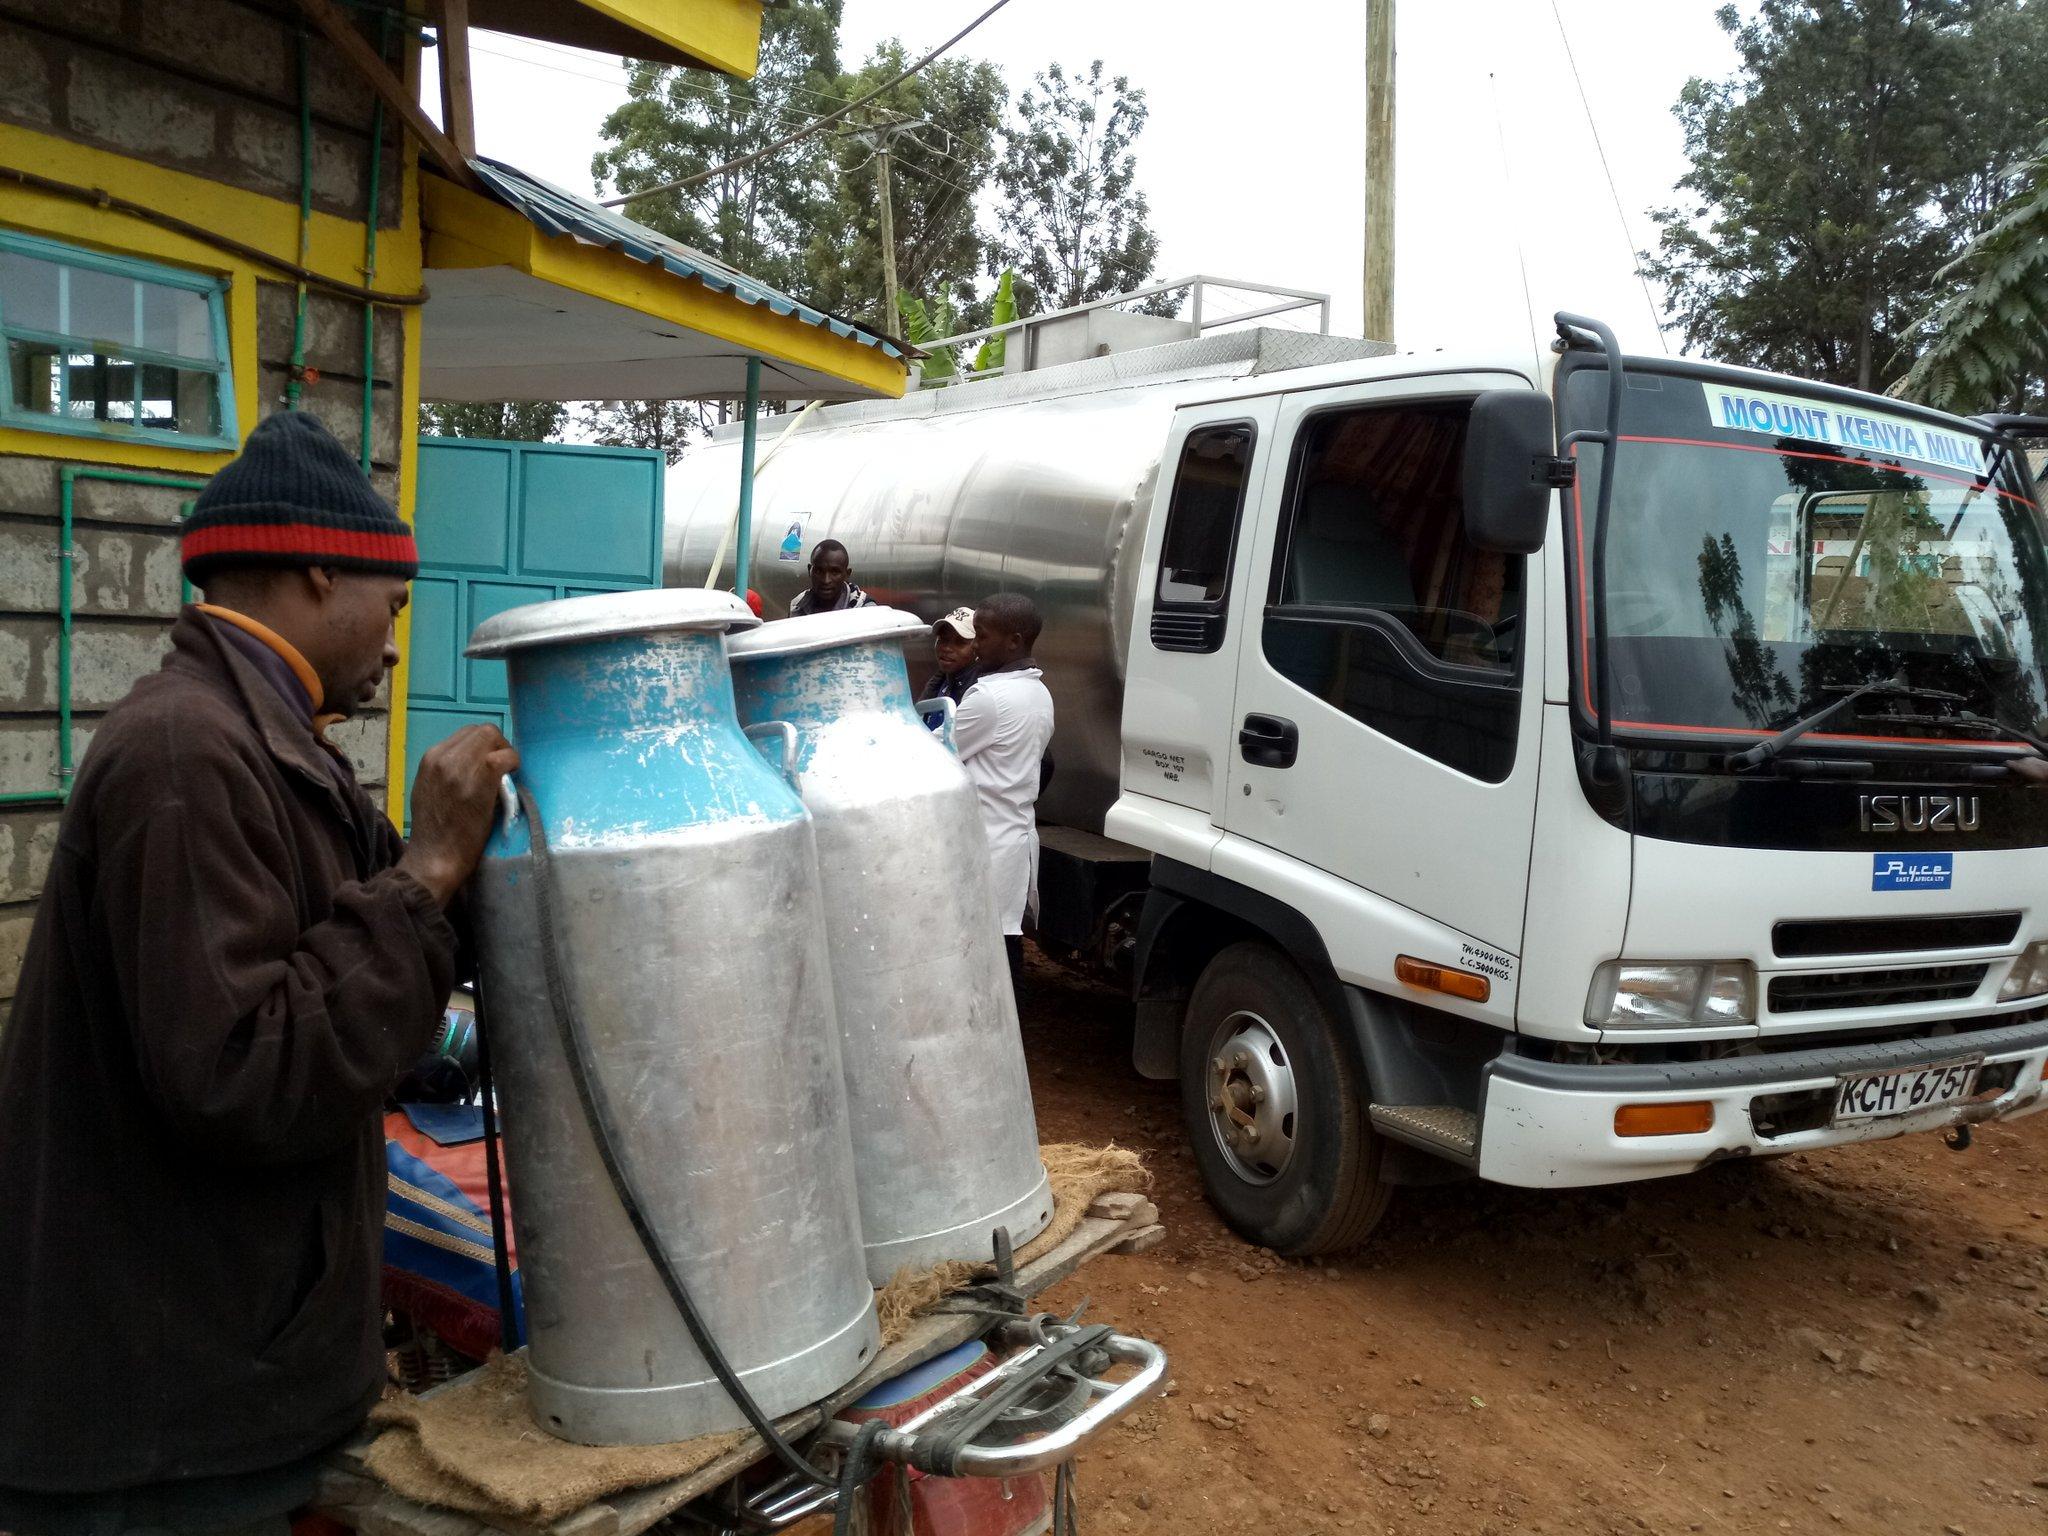
Huu picha inaonyesha mtu wa bodaboda akiwa anaweka mitungi kwa bodaboda,hapa inaonekana mahali pa kuuzia maziwa ambapo watu.